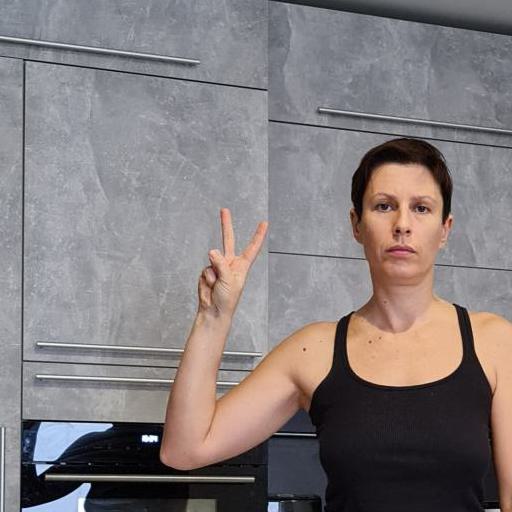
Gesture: peace